Answer in natural language. Which point is closer to the camera taking this photo, point B  or point C? Choose between the following options: B or C
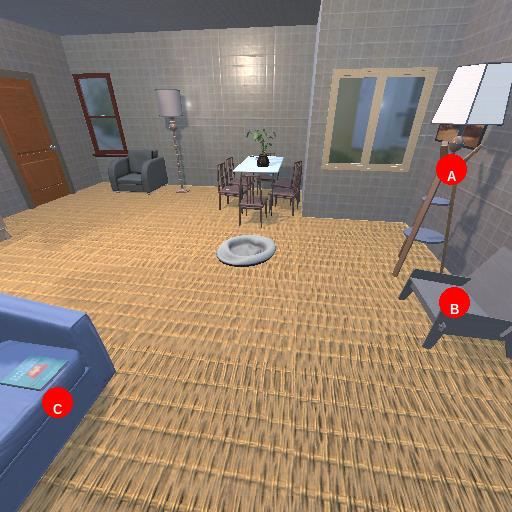
<answer>C</answer>